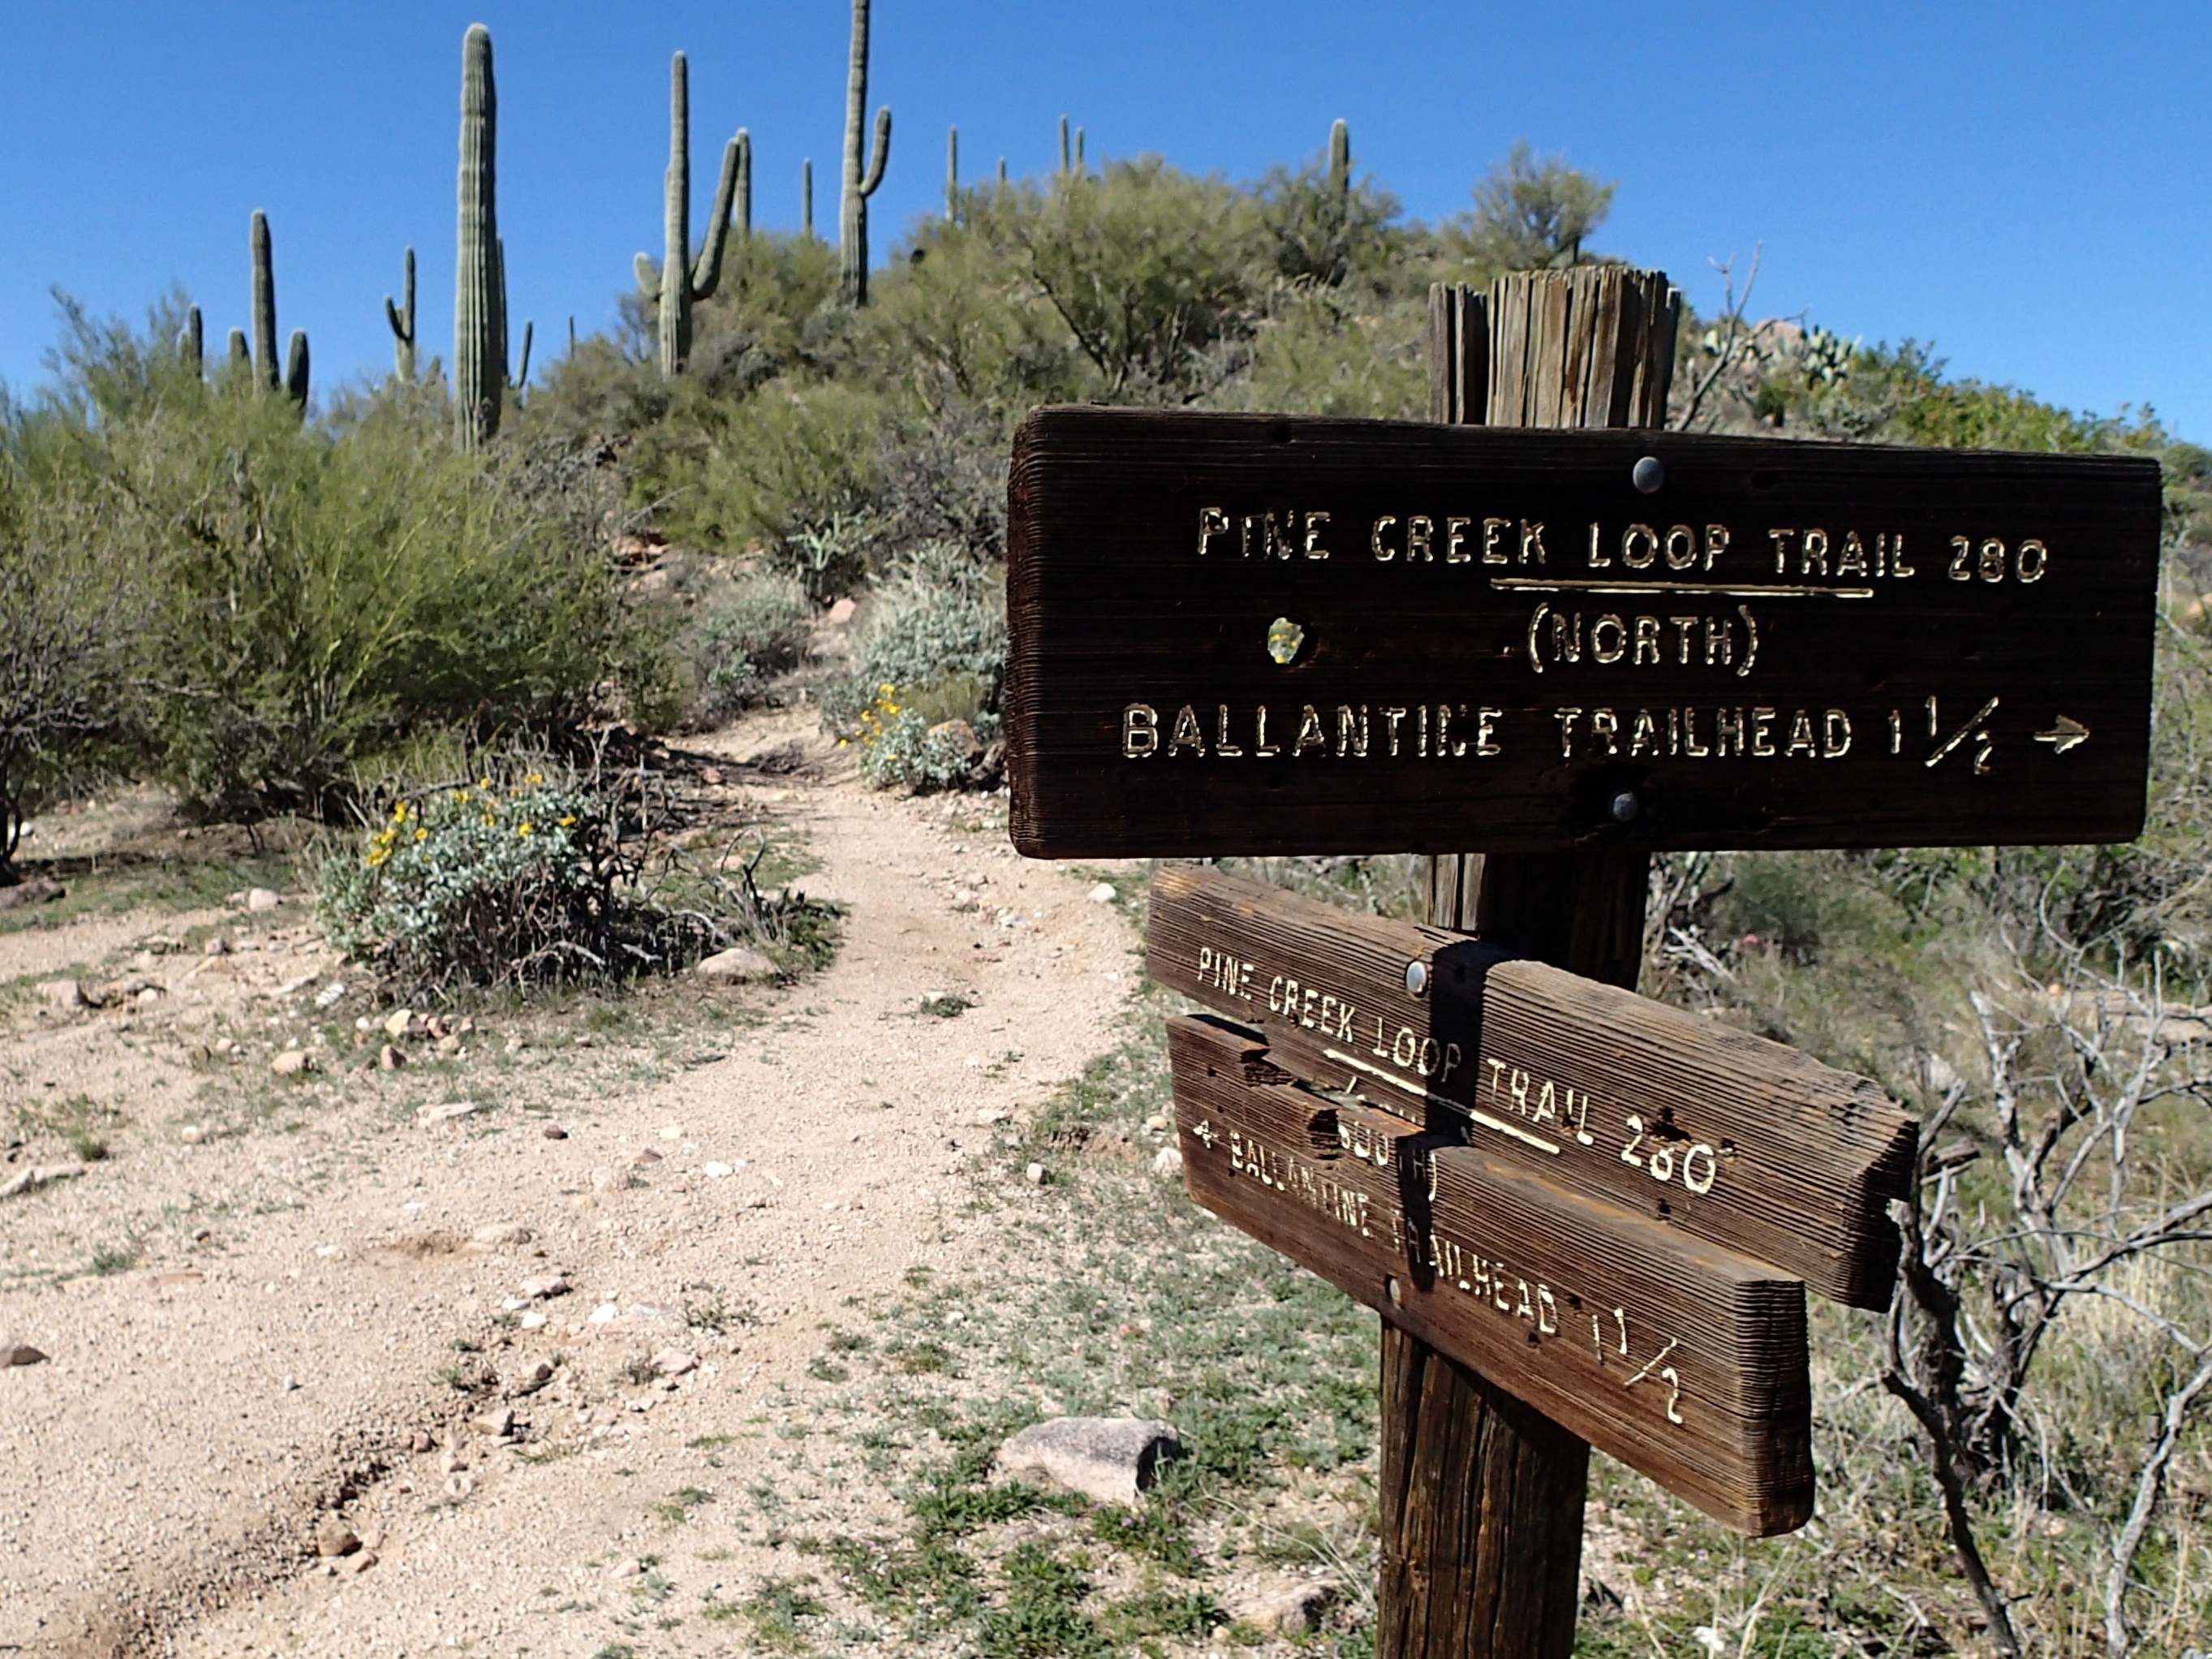
wilderness, trail, hike, ballantine